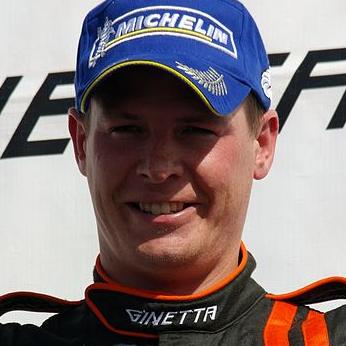
Age: 32